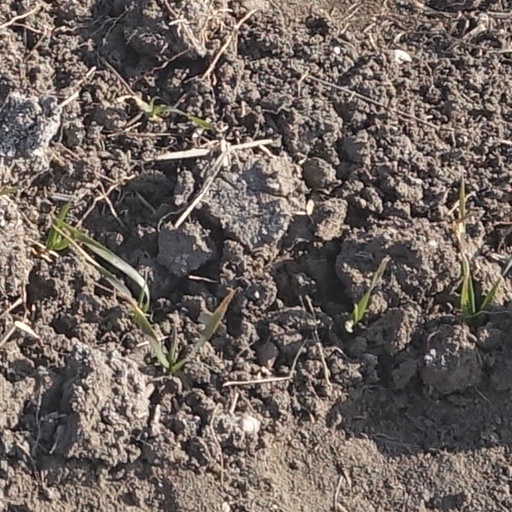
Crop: wheat